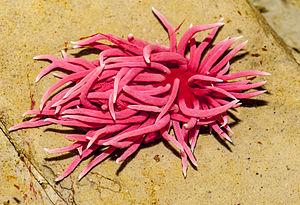
Okenia est un genre de mollusque nudibranches de la famille des Goniodorididae.